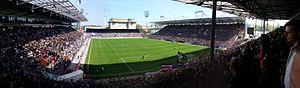
Le Championnat d'Allemagne de football est créé en 1903. Jusqu'en 1963, le statut des clubs est amateur et le championnat national consiste en une phase finale entre les différents champions régionaux. Le championnat professionnel à poule unique, la Bundesliga, est créé en 1963. Le Bayern Munich, vainqueur en 2019-2020, détient le record du nombre de victoires, avec 30 titres.